Elisa Carrió

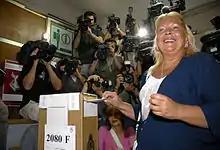
Carrió votes in the 2007 elections. She lost, but made history as the first female runner-up to another woman in a presidential race.

Born in Resistencia, Chaco, in a traditional family, Carrió was a former teenage beauty queen. Her father, Rolando "Coco" Carrió, was a prominent Radical Civic Union politician. Her mother, María "Lela" Elisa Rodríguez, was a literature professor. She enrolled at the National University of the Northeast and earned a law degree in 1978 and later earned a graduate degree in Public Law at the National University of the Littoral. Carrió entered public service as a technical advisor to the Chaco Province Prosecutor's Office in 1979, and was appointed to the provincial Solicitor General's office in 1980.